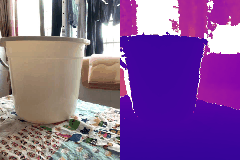
Label: bucket